Fourier–Bessel series

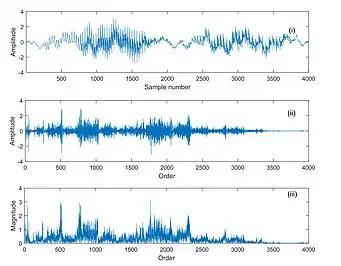
(i) Speech signal (mtlb.mat from Matlab toolbox), (ii) FBSE coefficients of speech signal, and (iii) magnitude of FBSE coefficients of speech signal.

(where: formula_8 is the Kronecker delta). The coefficients can be obtained from projecting the function onto the respective Bessel functions: